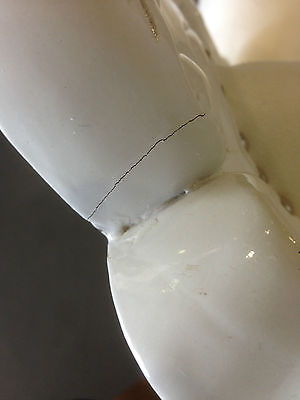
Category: sofa